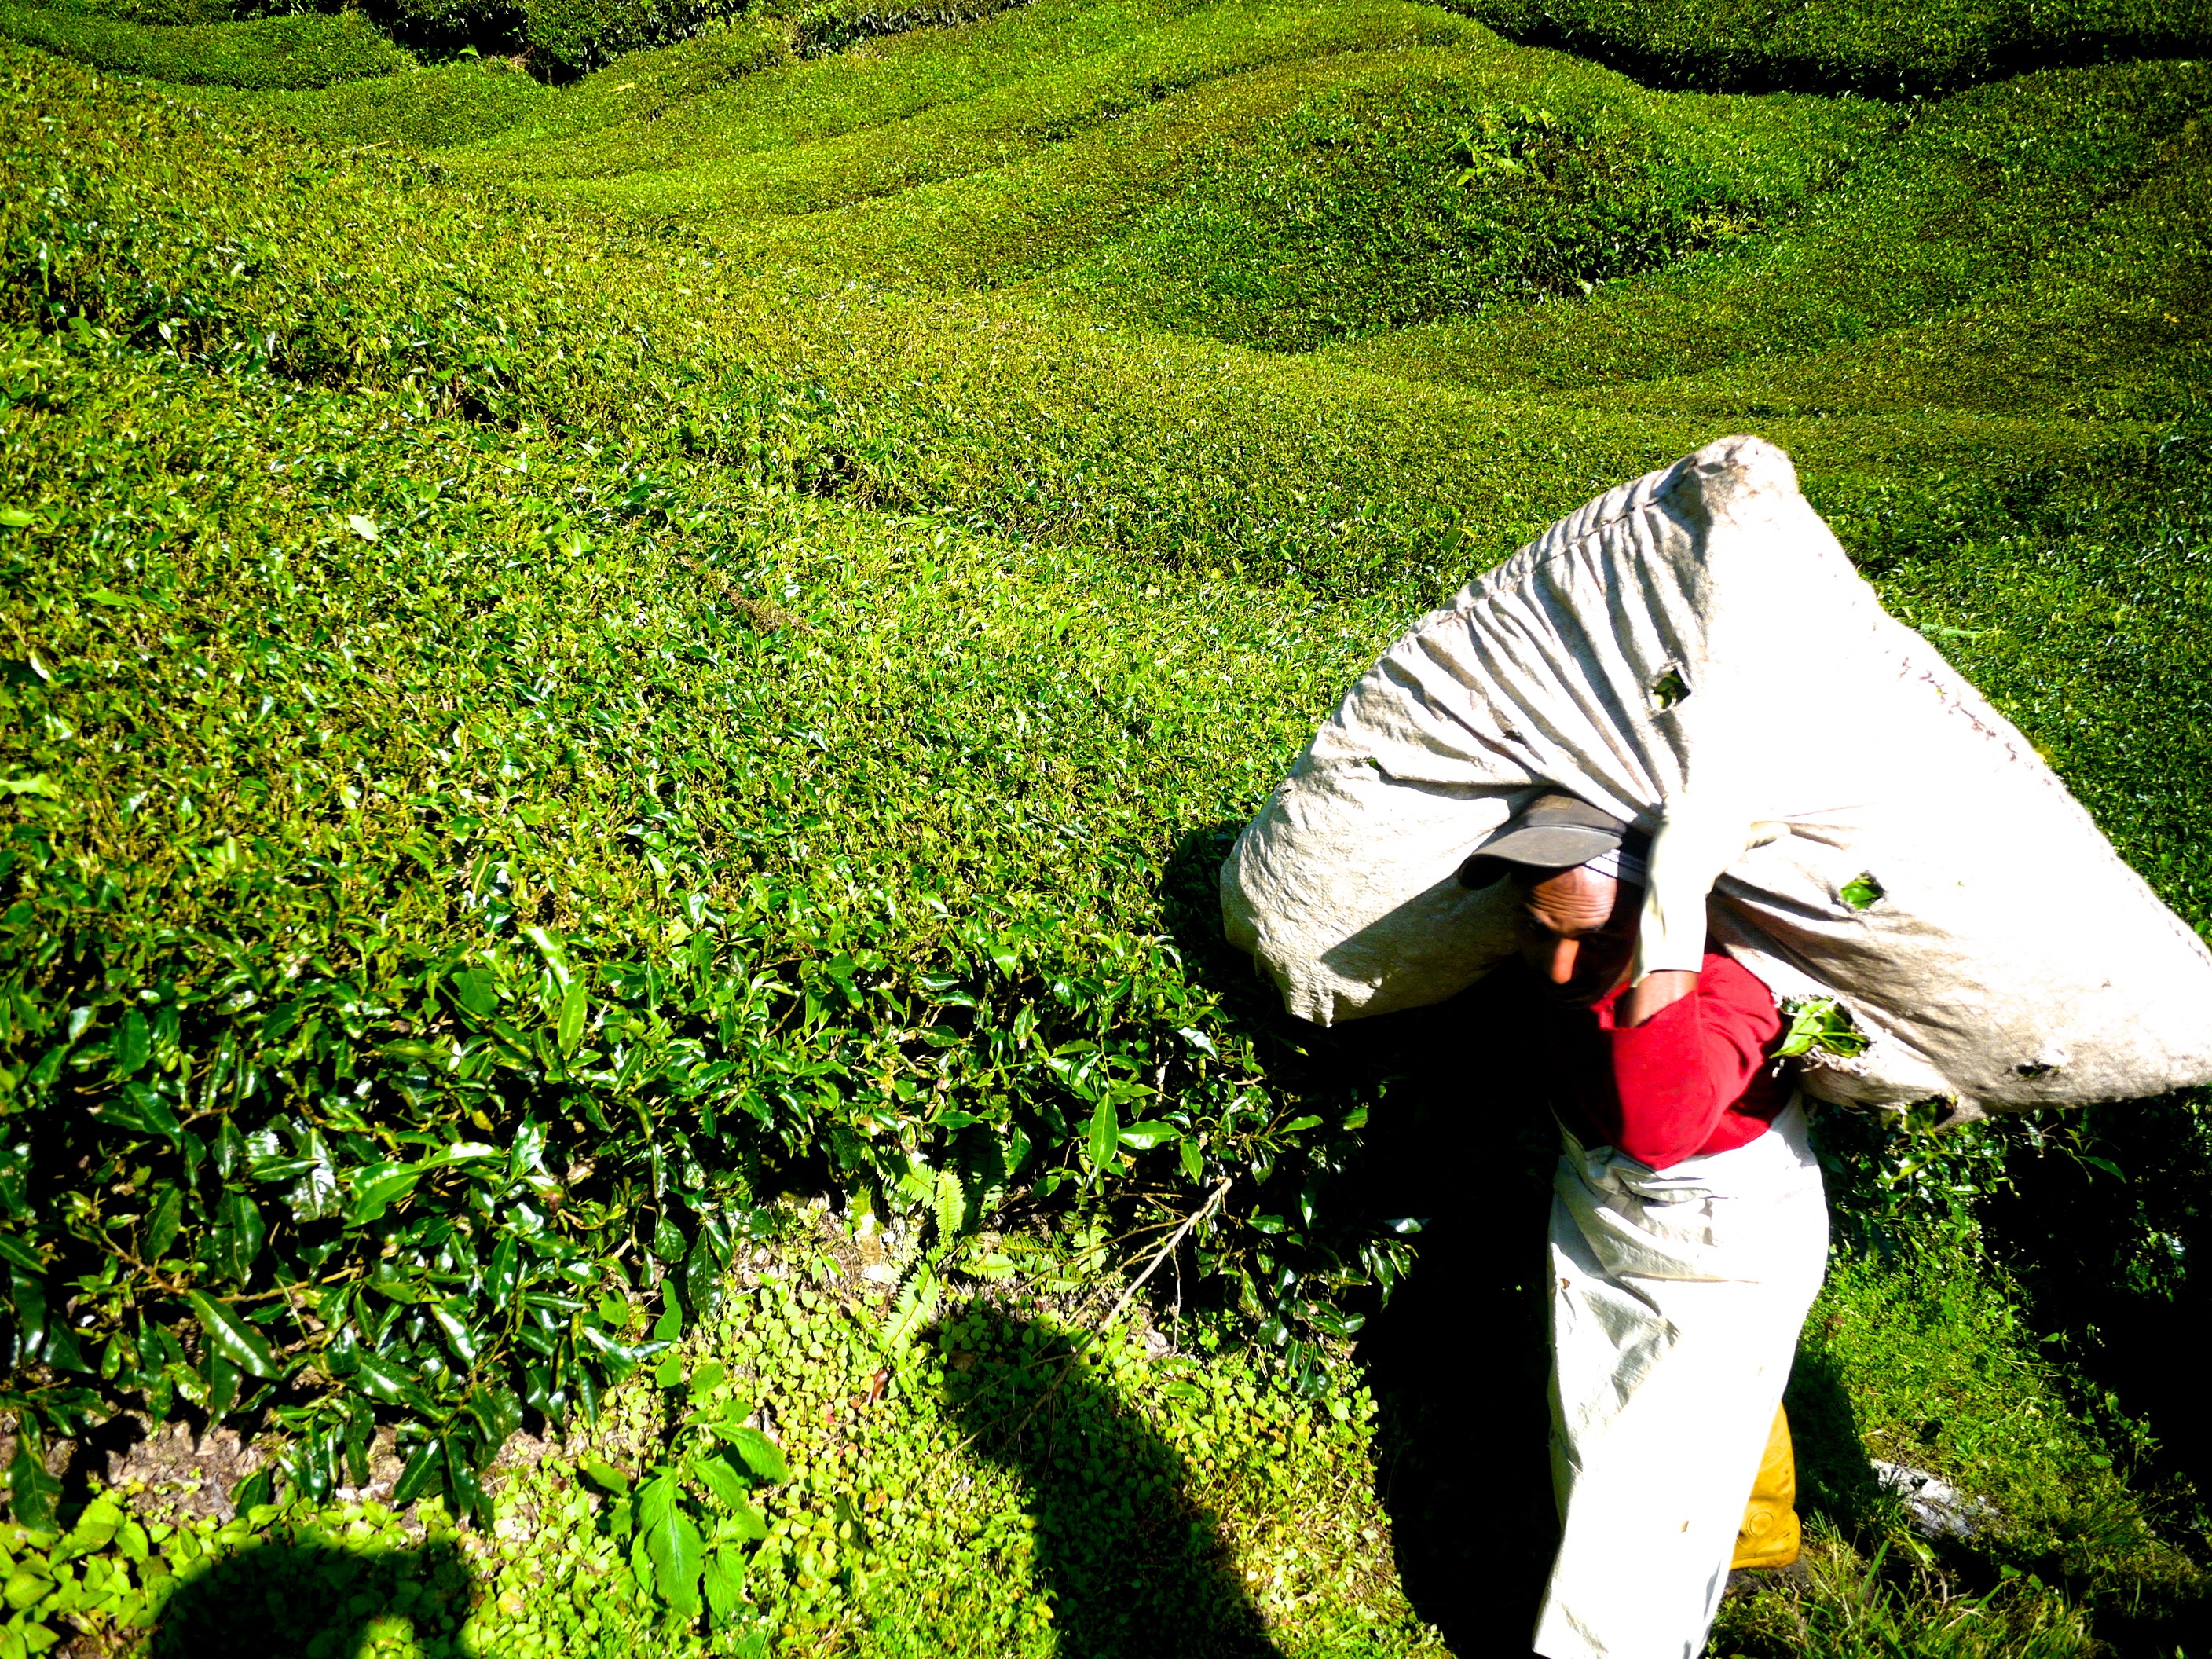
landscape, tree, nature, grass, plant, field, lawn, meadow, tea, leaf, flower, green, soil, botany, agriculture, greenery, hills, shrub, plantation, habitat, malaysia, rural area, tea plantation, cameron highlands, natural environment, grass family, woody plant, tea farm